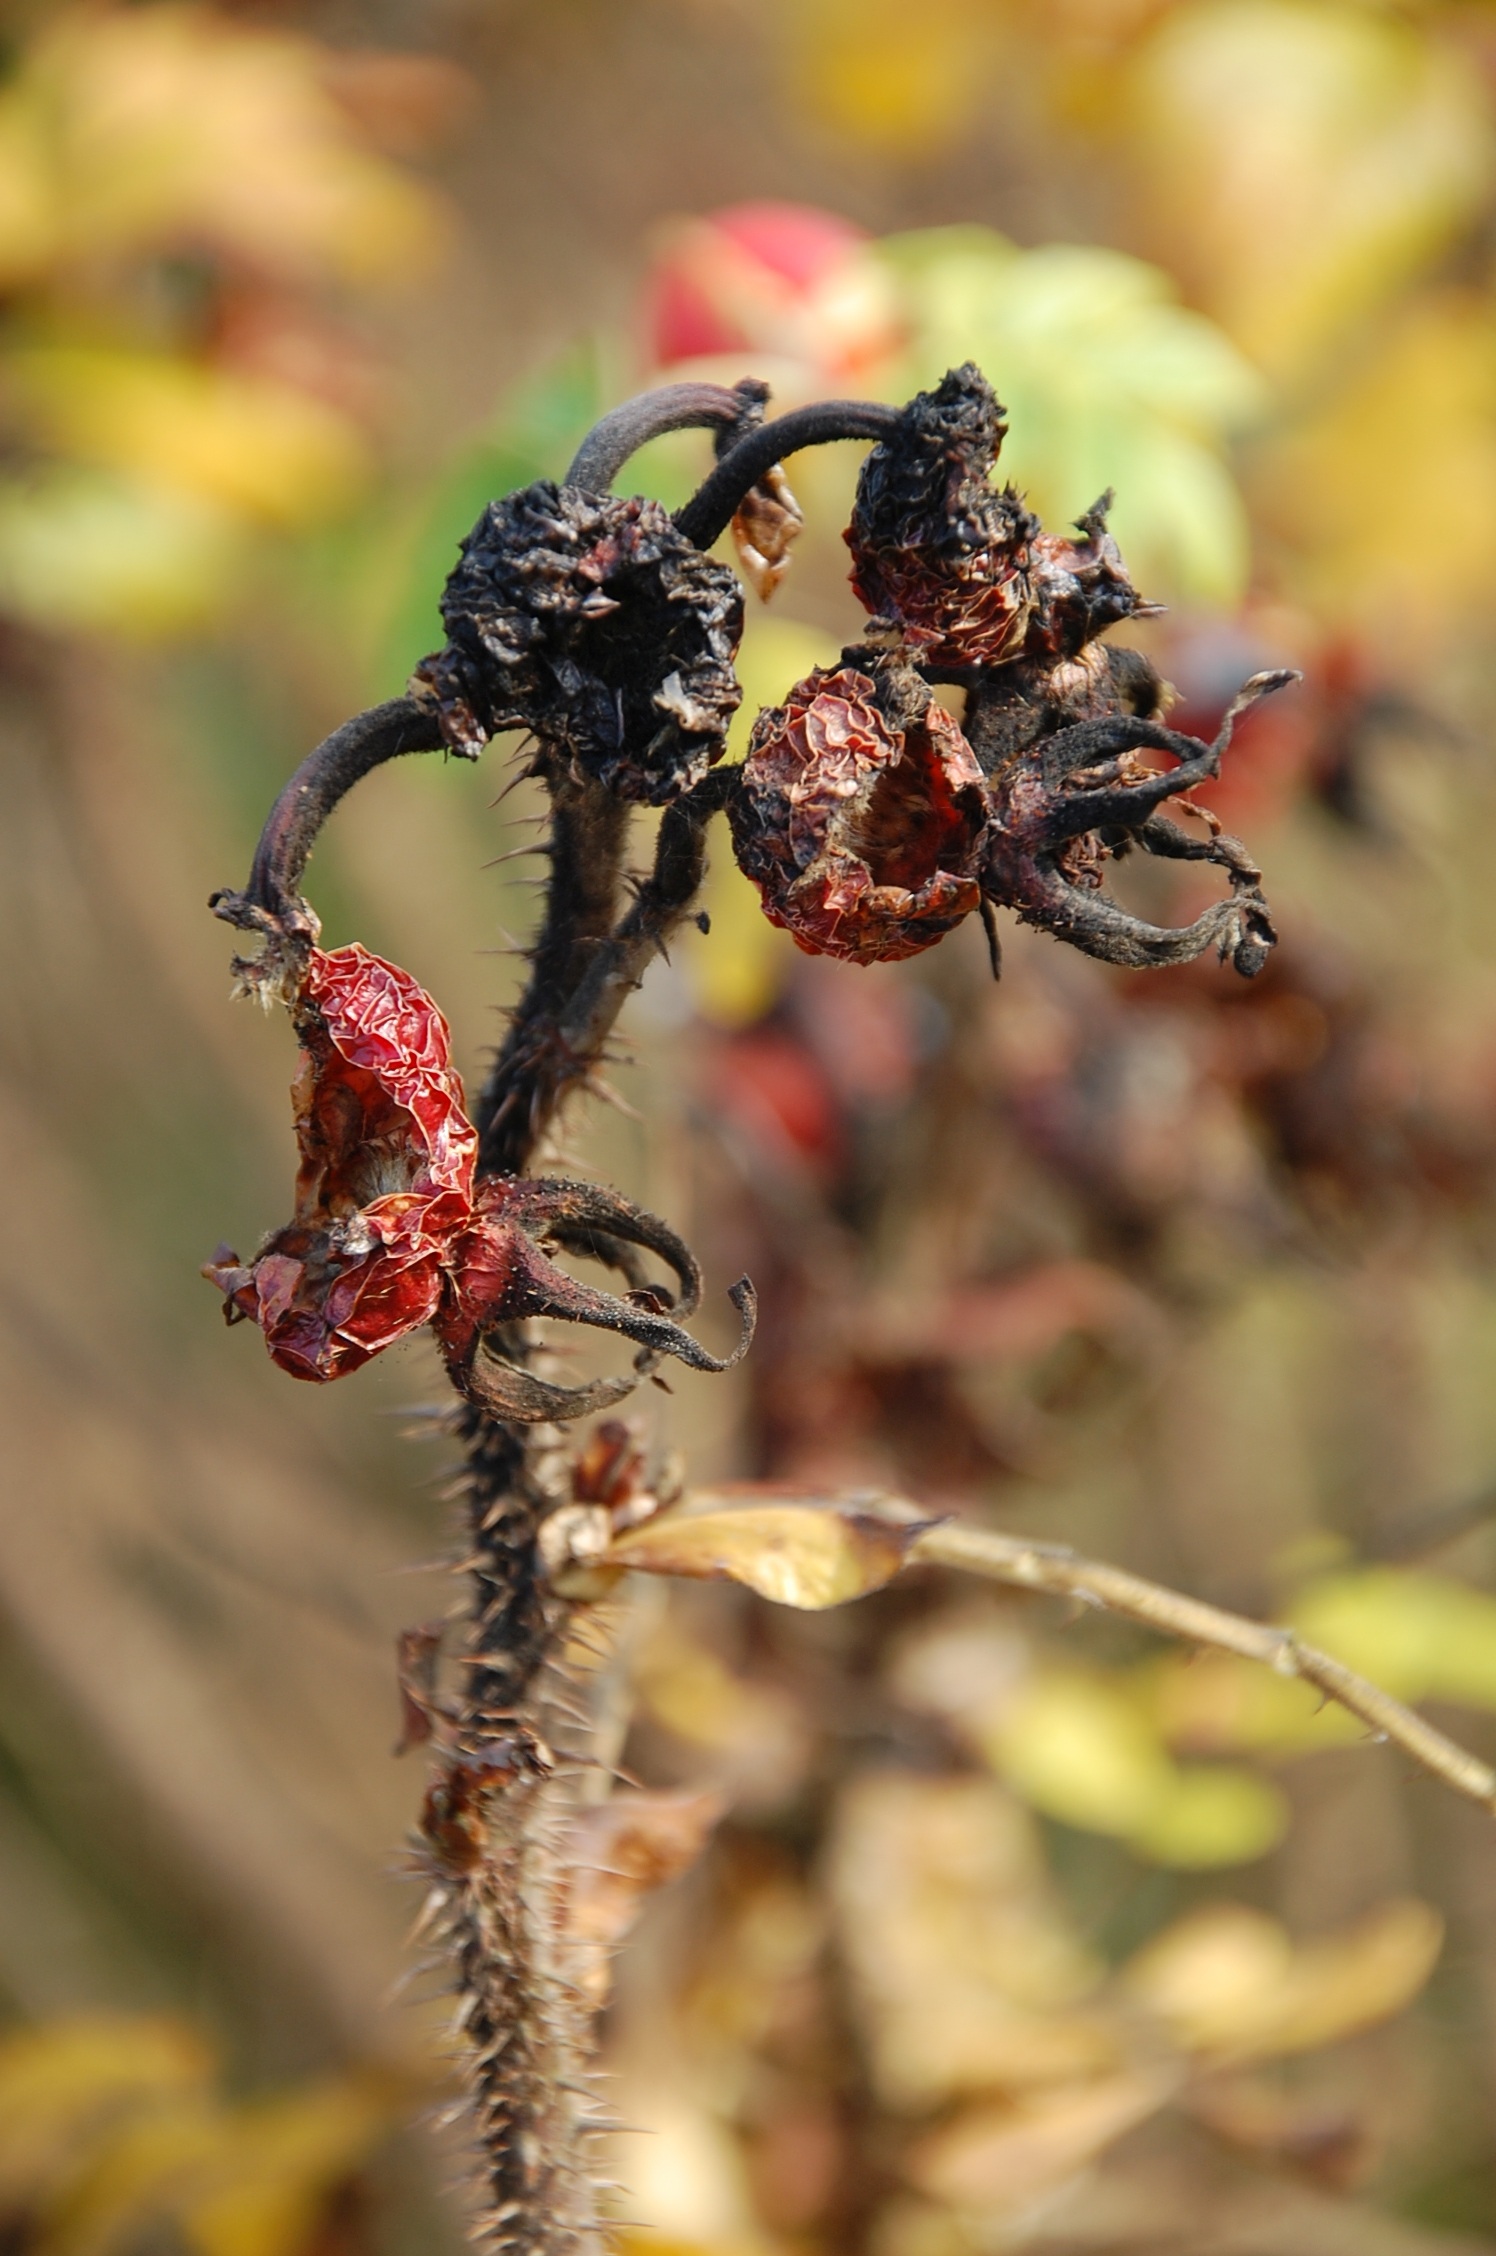
nature, branch, blossom, light, plant, photography, leaf, flower, wildlife, spring, produce, insect, autumn, frame, botany, decay, death, flora, season, fauna, invertebrate, wildflower, close up, die, fade, rose hip, macro photography, flowering plant, land plant, thorns spines and prickles, membrane winged insect